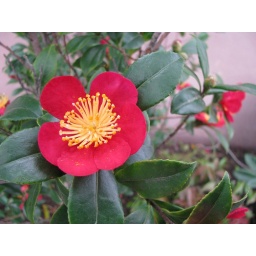
Just some flower i found walking around with my Dad and Sue and John.